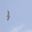
Label: bird